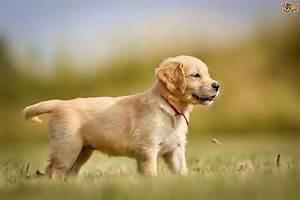
dog